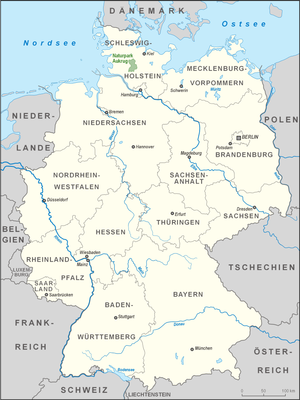
Naturpark Aukrug
Lage des Naturparkes in Deutschland
Der Naturpark Aukrug er en 380 kvadtratkilometer stor Naturpark i centrum af den tyske delstat Slesvig-Holsten i det nordlige Holsten. Området har fra grundlæggelsen i 1970 til 2013 været administreret af et selskab oprettet af de to kreise, som i 2014 overdrog forvaltningen til Verein Naturpark Aukrug.